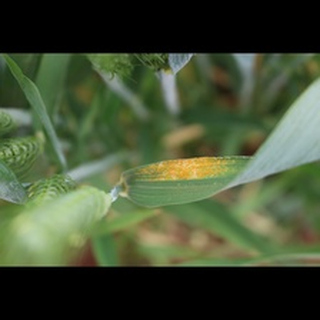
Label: wheat_brown_rust